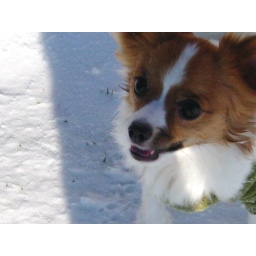
Not too bad for shooting blind (I couldn't see ANYTHING on the LCD screen in the bright snow!)